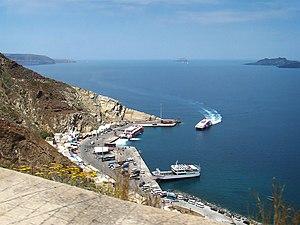
Port d'Athinios, Santorin, Grèce.